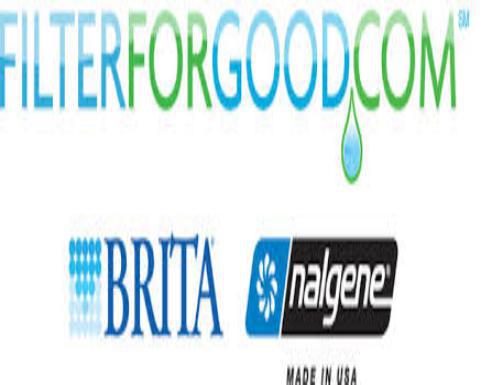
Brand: brita
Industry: Necessities